Ceratolobus

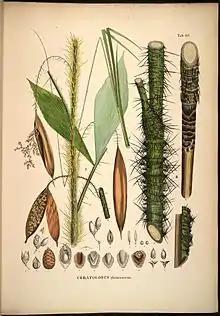
"Calamus glaucescens", formerly "Ceratolobus glaucescens"

Ceratolobus was a dioecious genus of flowering plants in the palm family found in Southeast Asia, commonly called rotan. Its species are now included within the genus "Calamus". They were only differentiated from "Calamus" and close relatives like "Korthalsia" by leaf sheath appendages or inflorescence variations. The Greek genus name combines "horn" and "capsule".